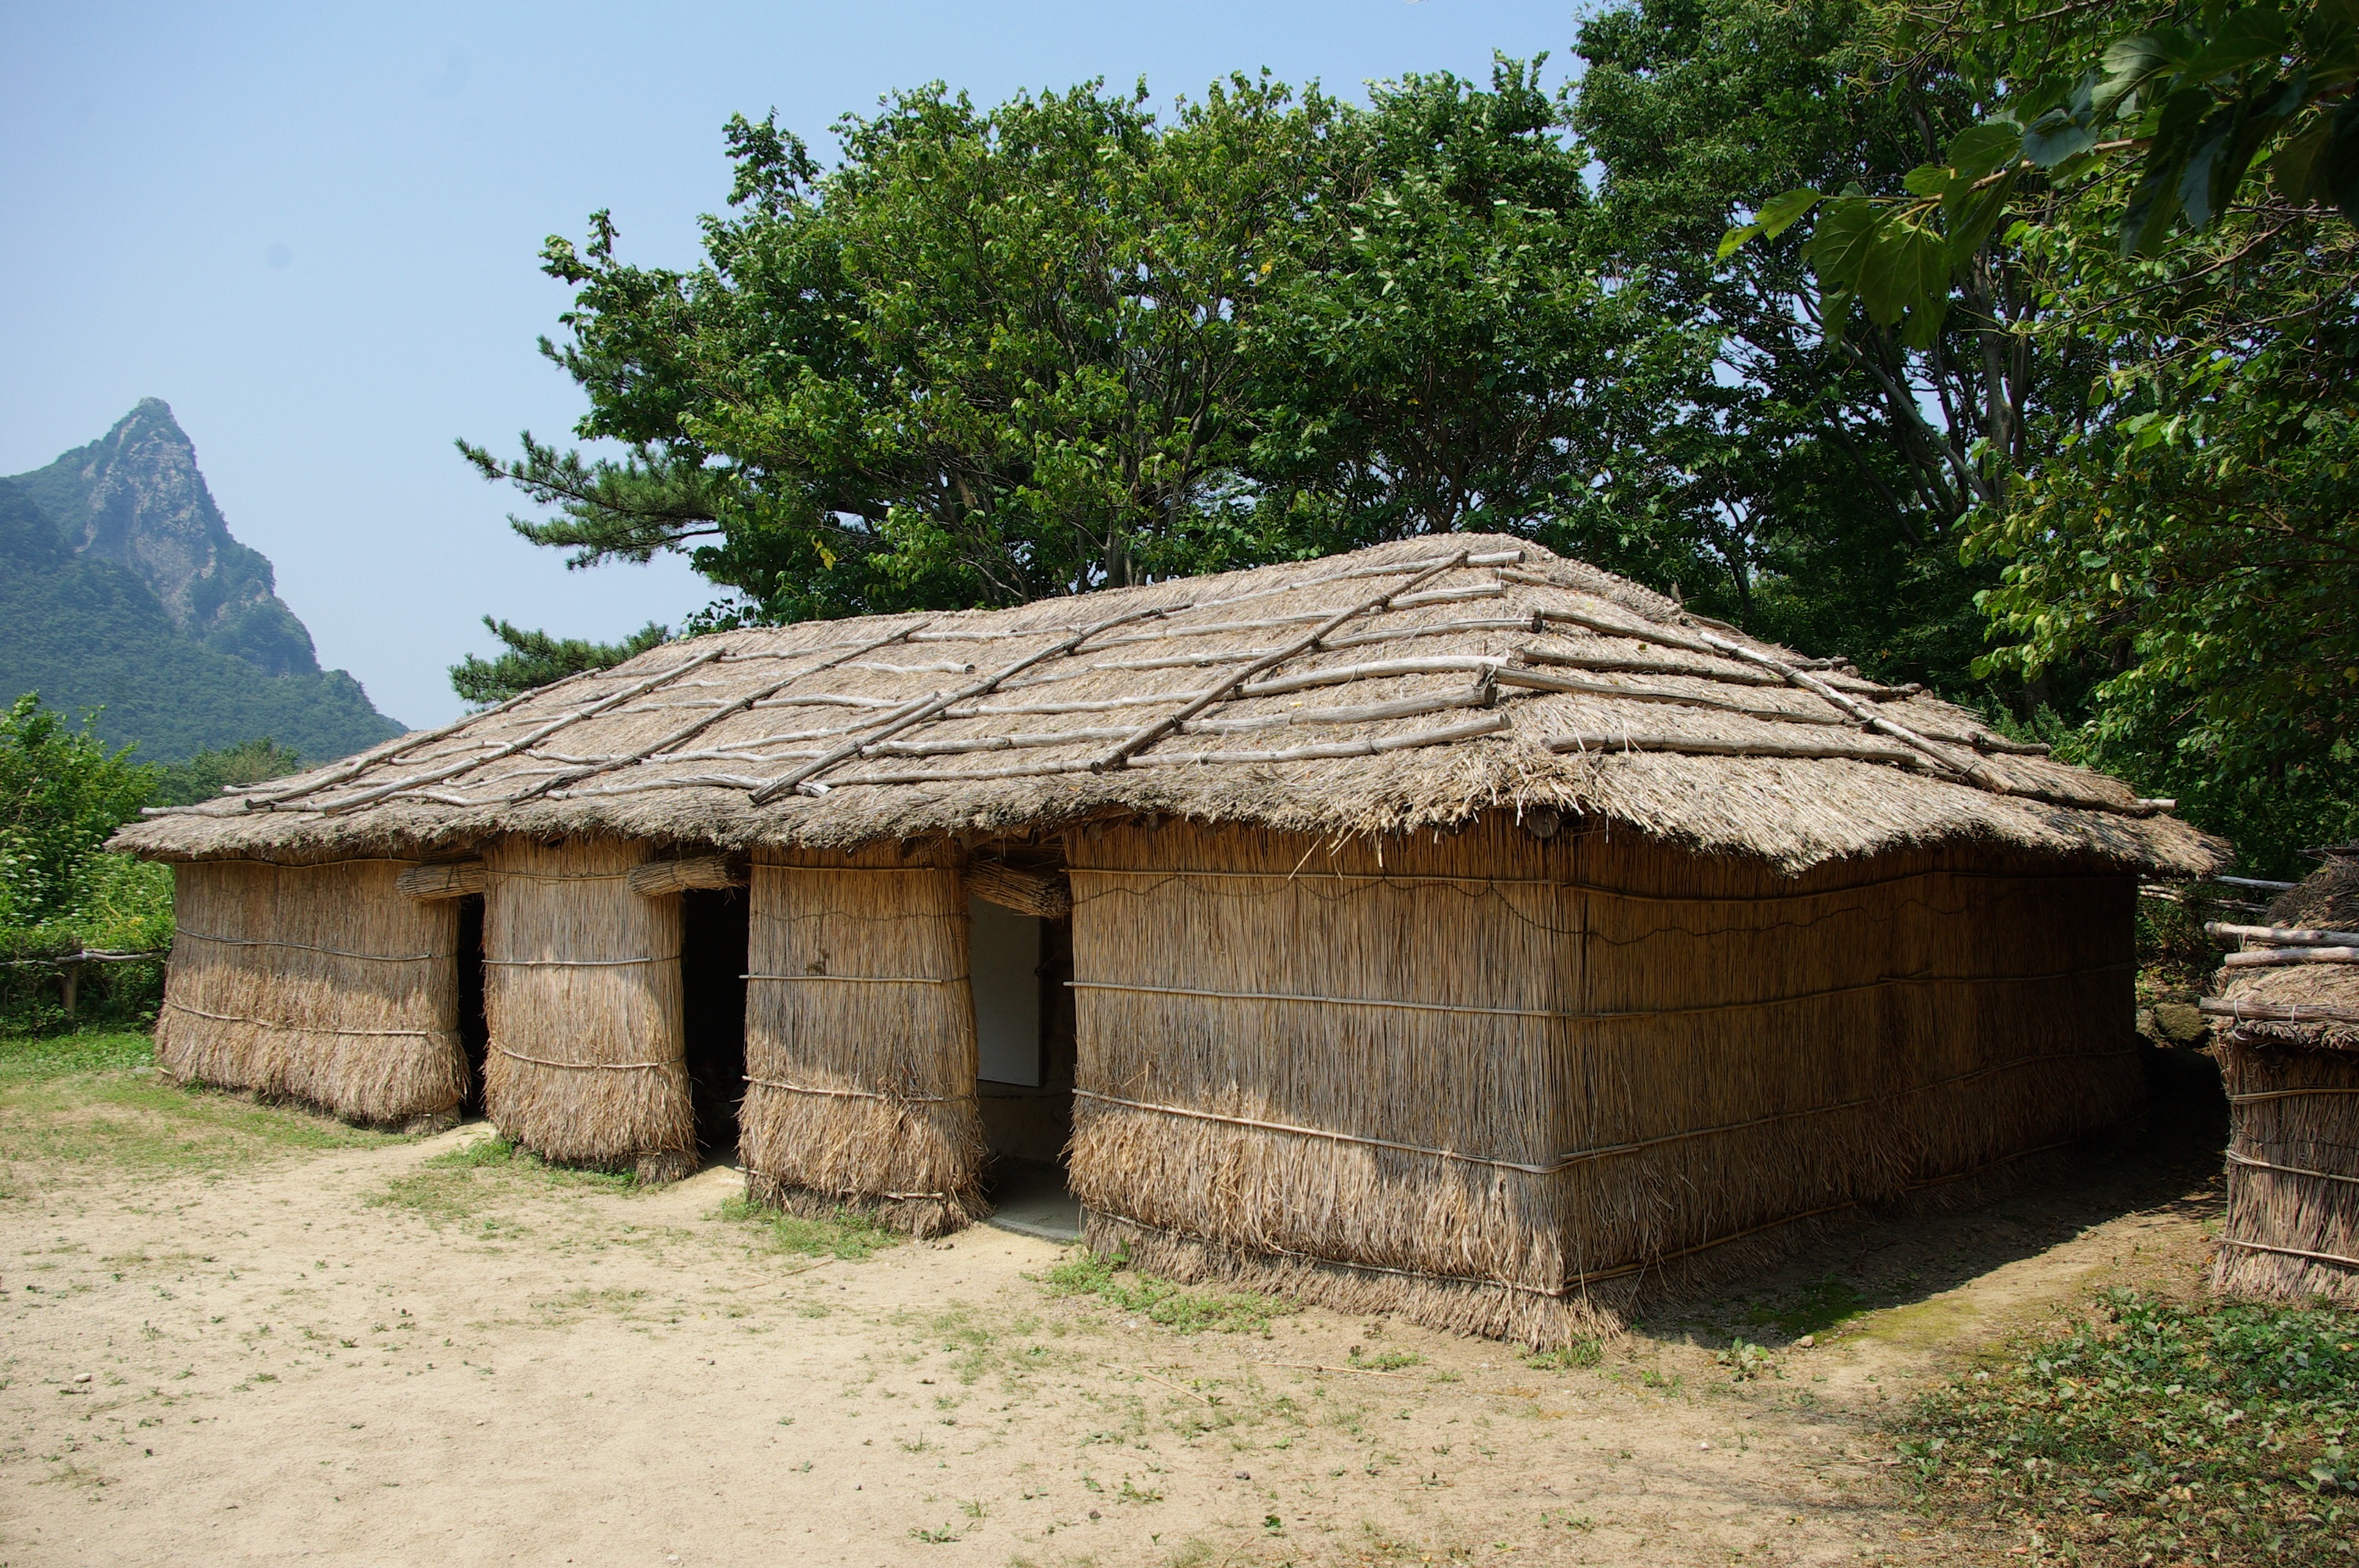
wood, house, building, home, hut, village, shack, island, ruins, log cabin, 19, thatching, rural area, rice straw, traditional houses, to just home